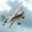
Label: airplane